Erik van Rooyen

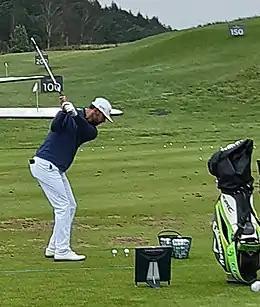
Erik van Rooyen at the 2019 Scandinavian Invitation in Gothenburg, Sweden, at the driving range before the second round

In December 2017, van Rooyen was runner-up in the Joburg Open, three strokes behind Shubhankar Sharma. The event was part of the Open Qualifying Series and his high finish gave him an entry to the 2018 Open Championship, his first major championship. He led the 2018 Dubai Duty Free Irish Open by four strokes after three rounds, but a final round 74 dropped him into a tie for 4th place.